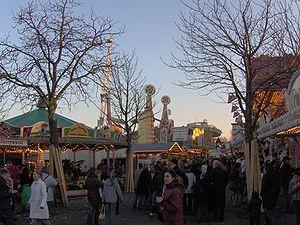
Münster [ˈmʊnstər] est une ville allemande située dans le nord du Land de Rhénanie-du-Nord-Westphalie. De 1815 à 1945, Münster était la capitale de la province depuis lors disparue de Westphalie. La ville, étendue sur 302,91 km² et bordée par l'Aa, se situe entre Osnabrück et Dortmund, au centre de l'actuelle province de Münster.